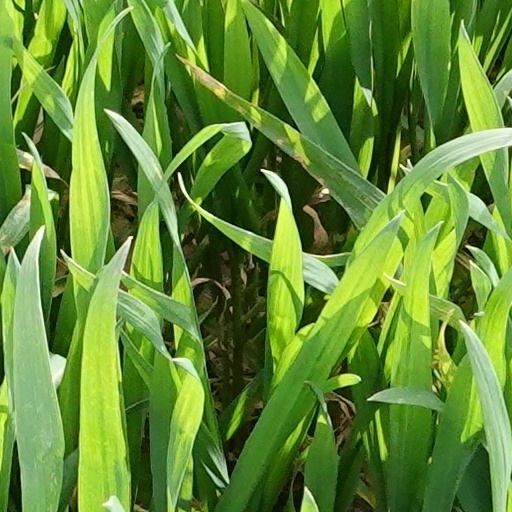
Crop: wheat